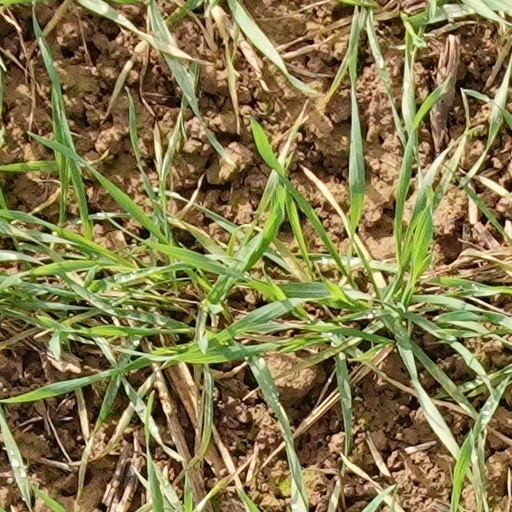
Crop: wheat